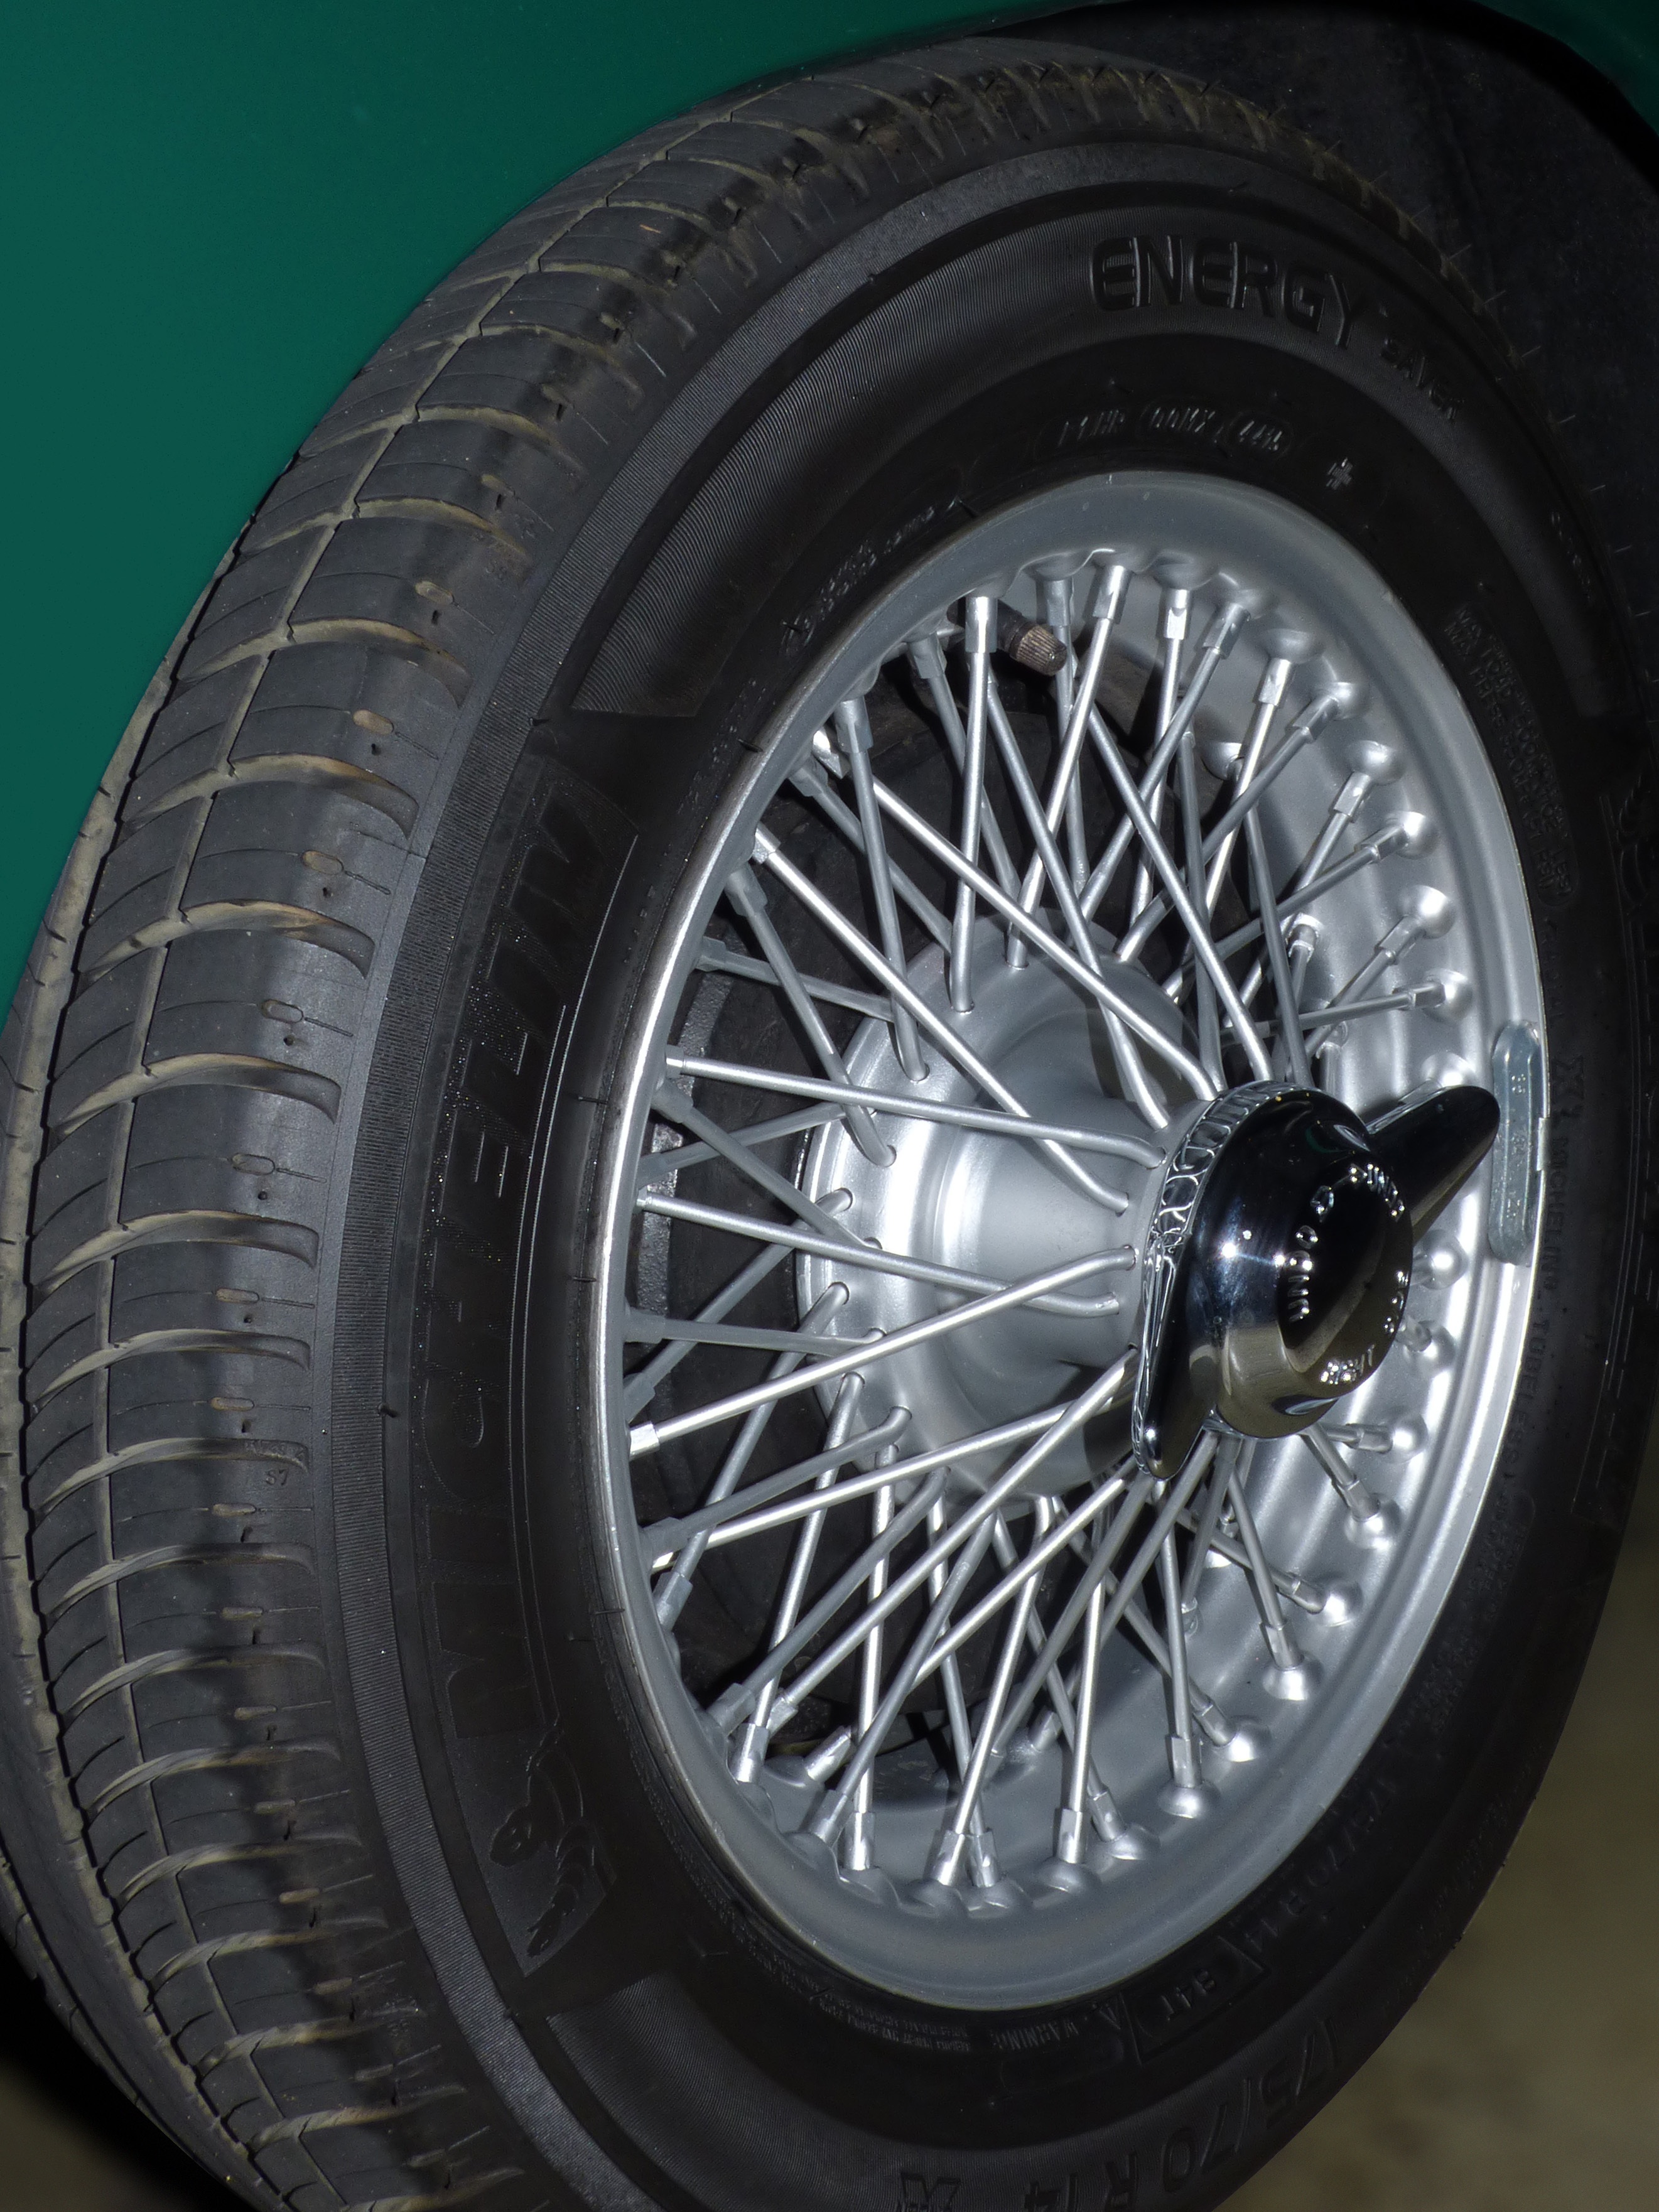
car, vintage, wheel, vehicle, spoke, tire, classic car, sports car, bumper, rim, hubcap, mg, alloy wheel, auto part, radios, automotive exterior, automotive tire, formula one tyres